Alfredo Salafia

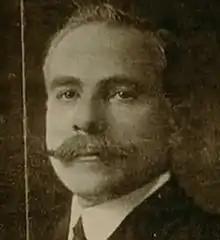
Salafia in c. 1910

Alfredo Salafia (November 7, 1869 – January 31, 1933) was a Sicilian embalmer and taxidermist of the 1900s.